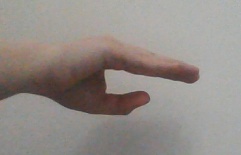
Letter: jeem